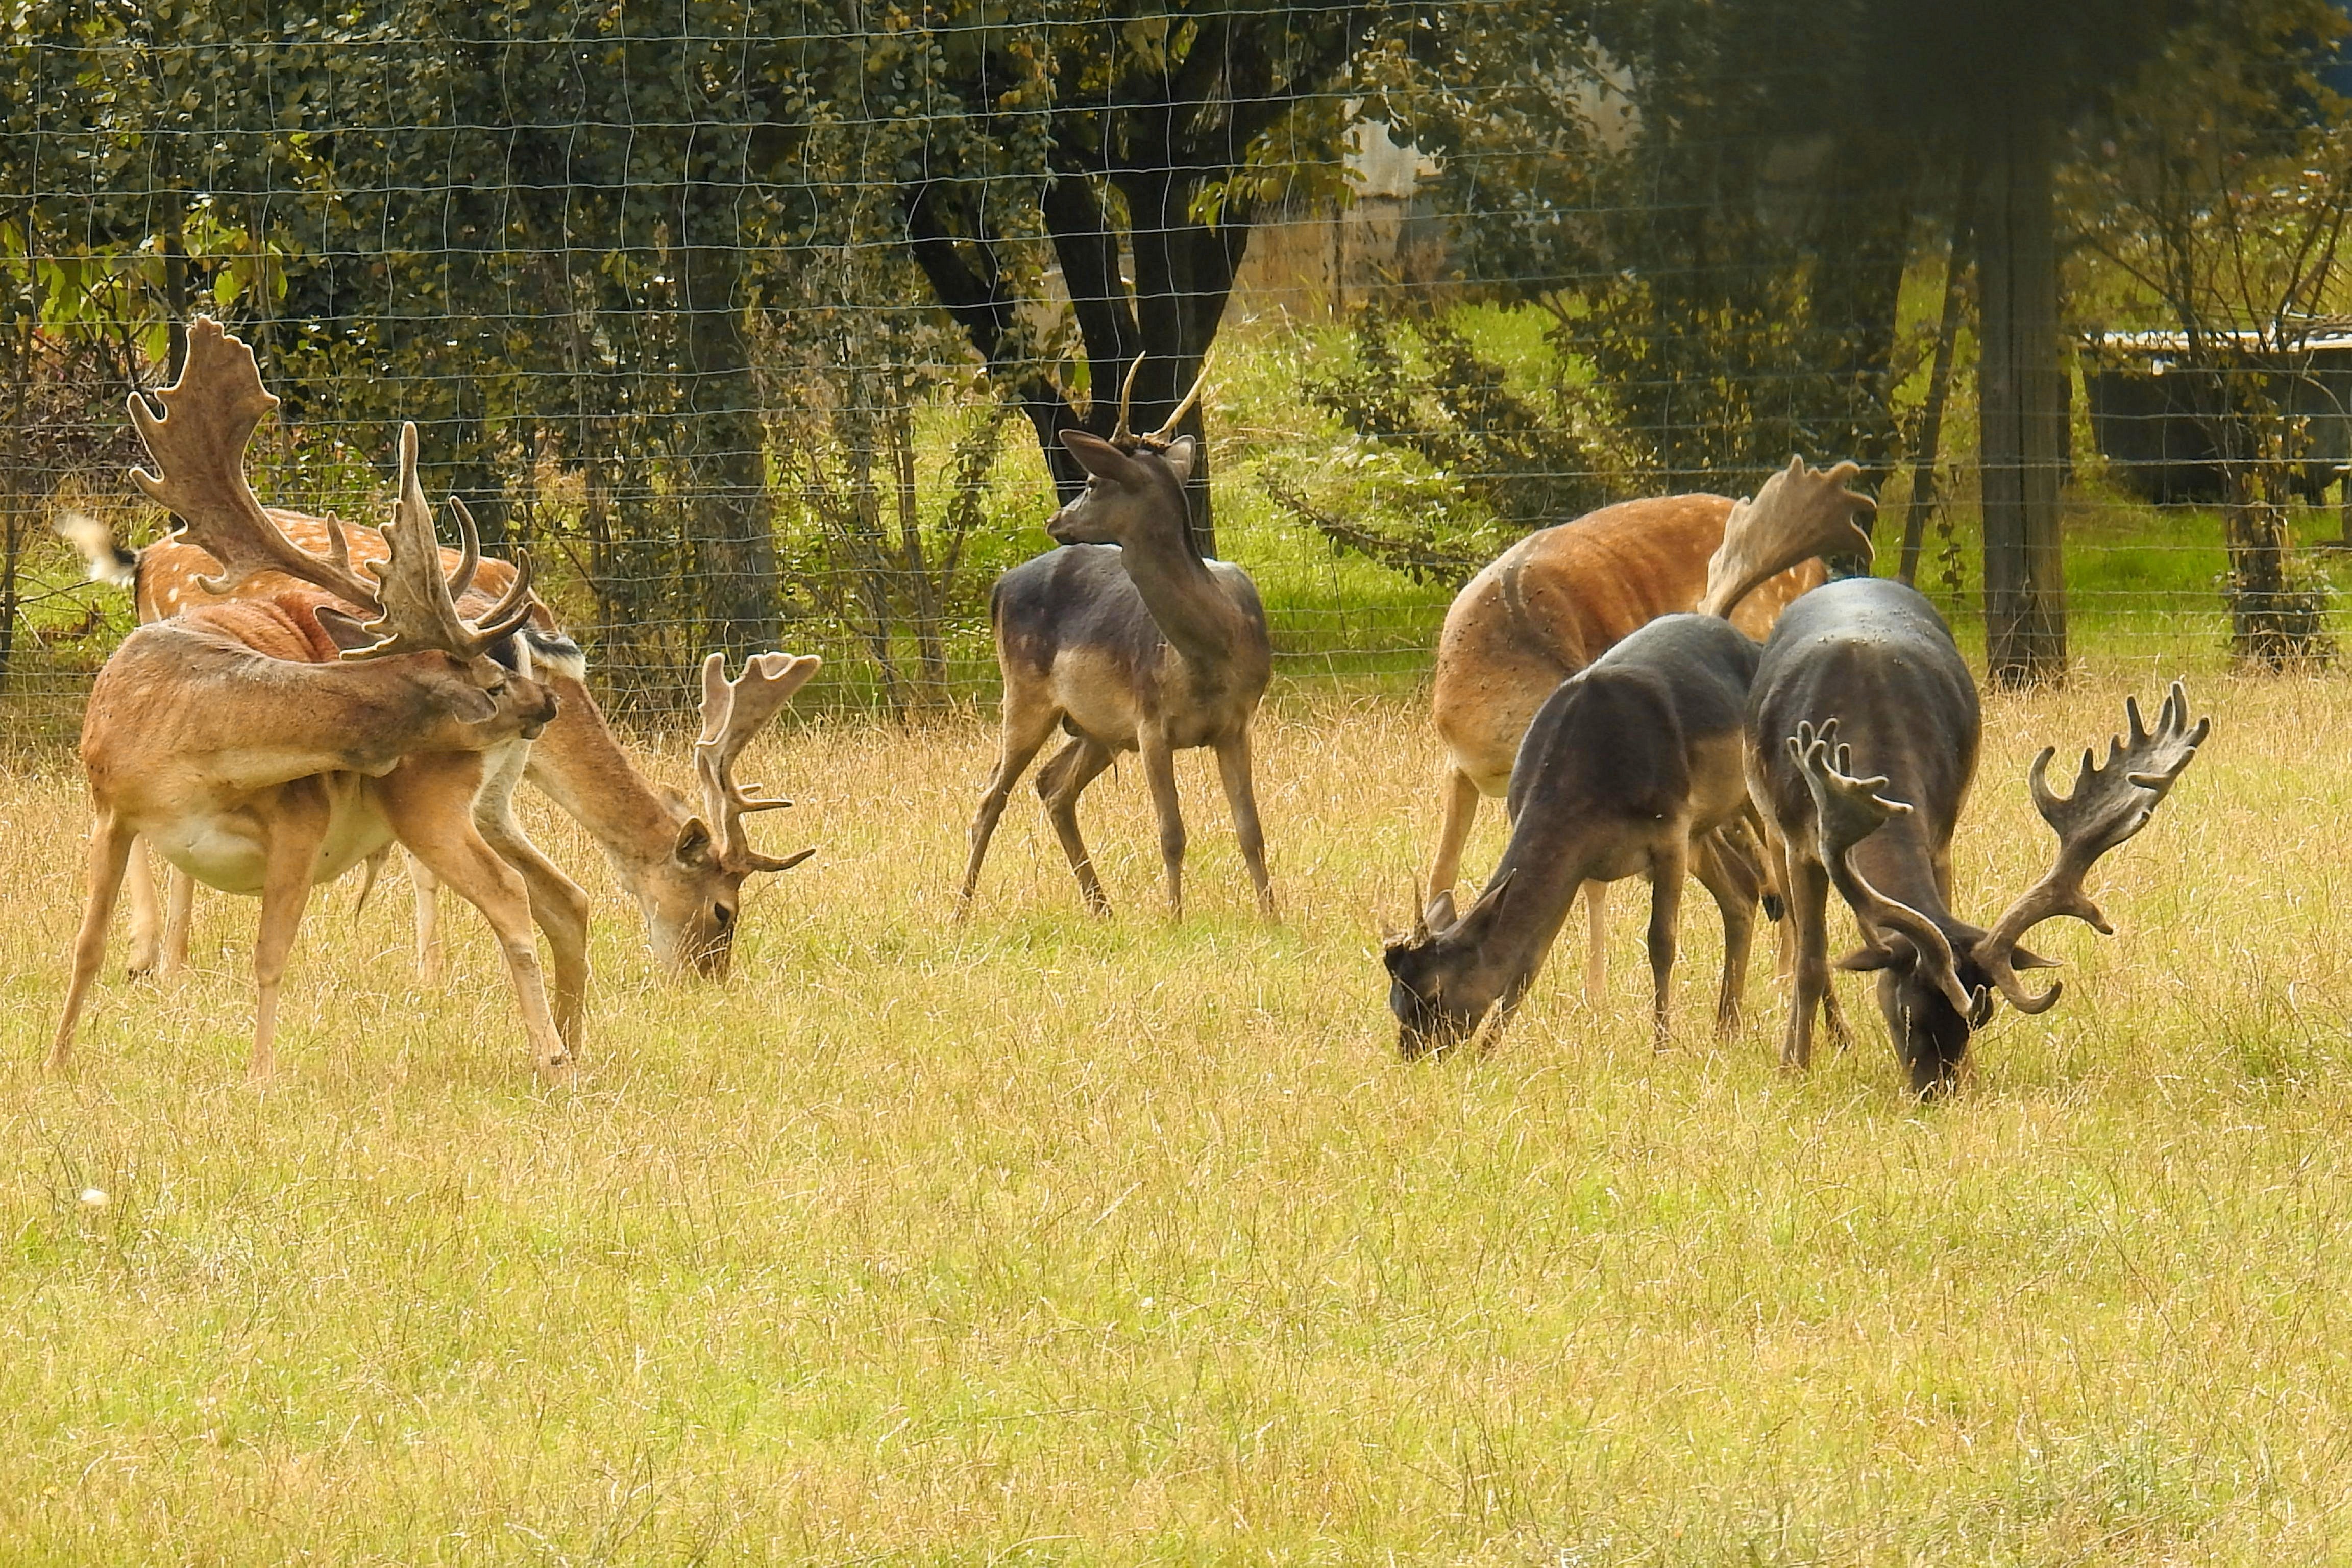
prairie, wildlife, deer, mammal, fauna, savanna, enclosure, fallow deer, ecosystem, deer park, white tailed deer